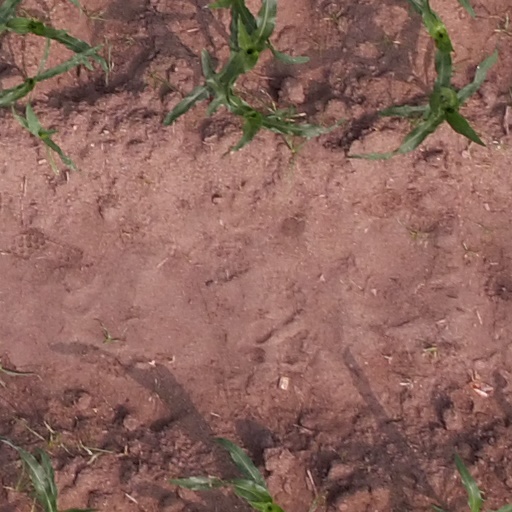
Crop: maize; corn